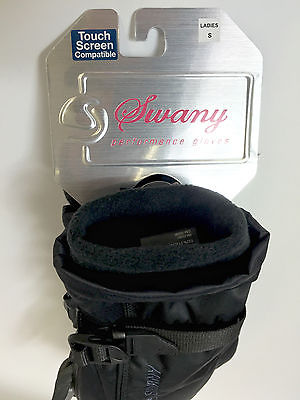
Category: toaster